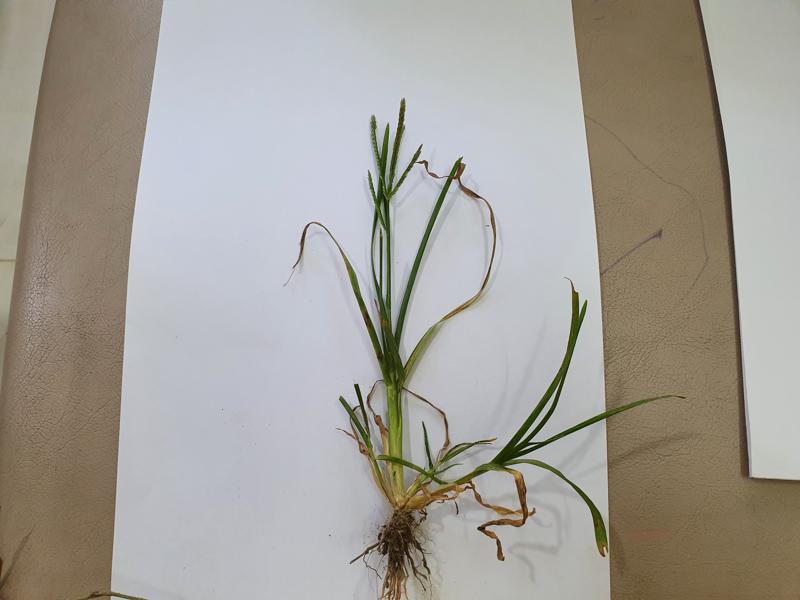
Weed species: Paspalum scrobiculatum